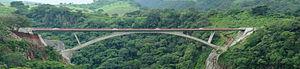
Cet article a pour objet de présenter une liste de ponts remarquables du Mexique, tant par leurs caractéristiques dimensionnelles, que par leur intérêt architectural ou historique.